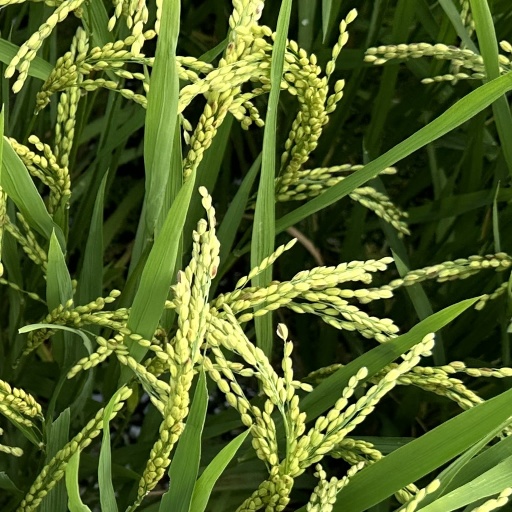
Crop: rice